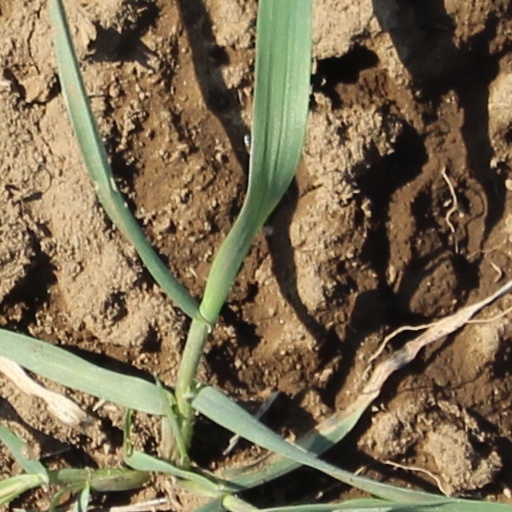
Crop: wheat